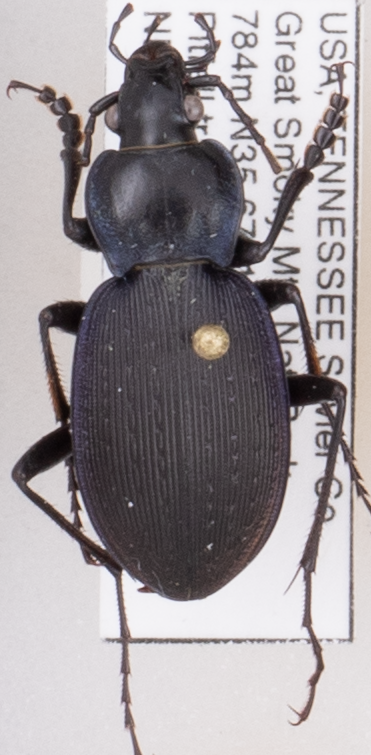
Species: Carabus goryi
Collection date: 2018-05-15
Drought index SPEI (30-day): -1.01
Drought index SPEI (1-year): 0.17
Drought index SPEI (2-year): -0.46